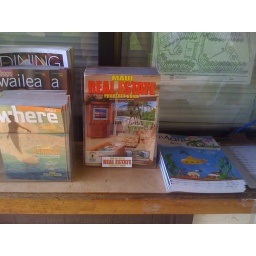
Copies were photographed on the rental office desk by Maisie Ramage on 8 November 2010.